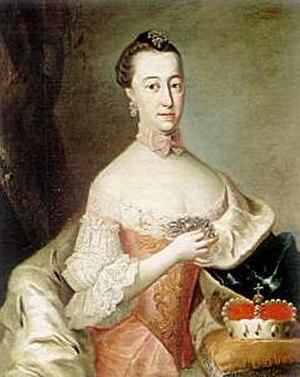
La princesse Frédérique Caroline de Saxe-Cobourg-Saalfeld, duchesse de Saxe est une princesse de Saxe-Cobourg-Saalfeld par la naissance et par mariage la dernière margravine de Brandebourg-Ansbach et Bayreuth.